Harrington-Smith Block

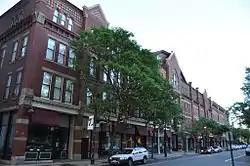

The Harrington-Smith Block, formerly known as the Strand Theater and the Manchester Opera House, is a historic commercial building at 18-25 Hanover Street in the heart of Manchester, New Hampshire. Built in 1881 to a design by John T. Fanning for two prominent local developers, the building is an expansive rendition of Queen Anne styling in brick and stone. It housed the city's premier performance venue for many years, and was an early home of the influential "Manchester Union Leader", the state's major daily newspaper. The building was listed on the National Register of Historic Places in 1987.